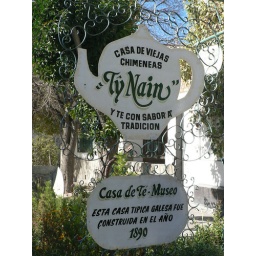
Tea house signs in Gaiman